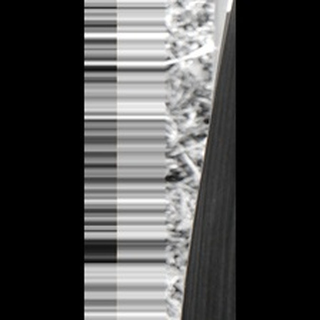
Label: healthy_sugarcane